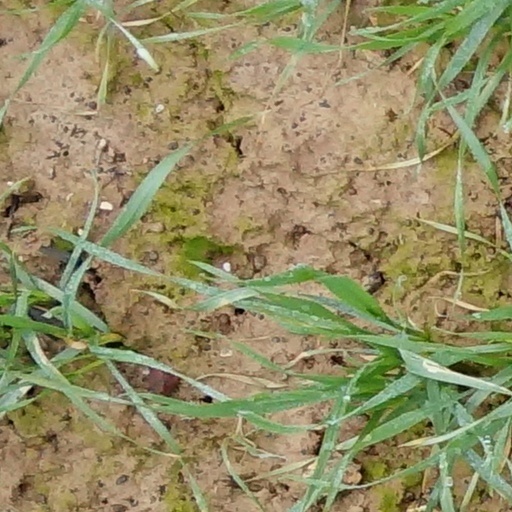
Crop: wheat